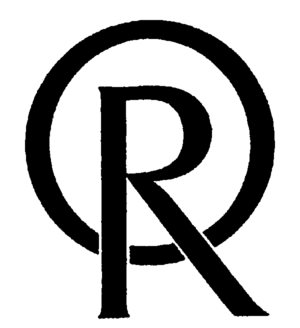
Happy Science, anciennement Institut de recherche sur le bonheur humain, est un nouveau mouvement religieux et spirituel controversé. Il est fondé au Japon le 6 octobre 1986 par Ryuho Okawa, et est considéré comme une secte.